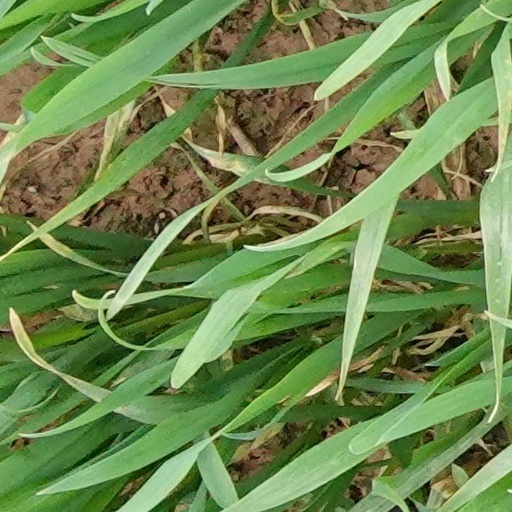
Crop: wheat